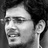
Emotion: happy